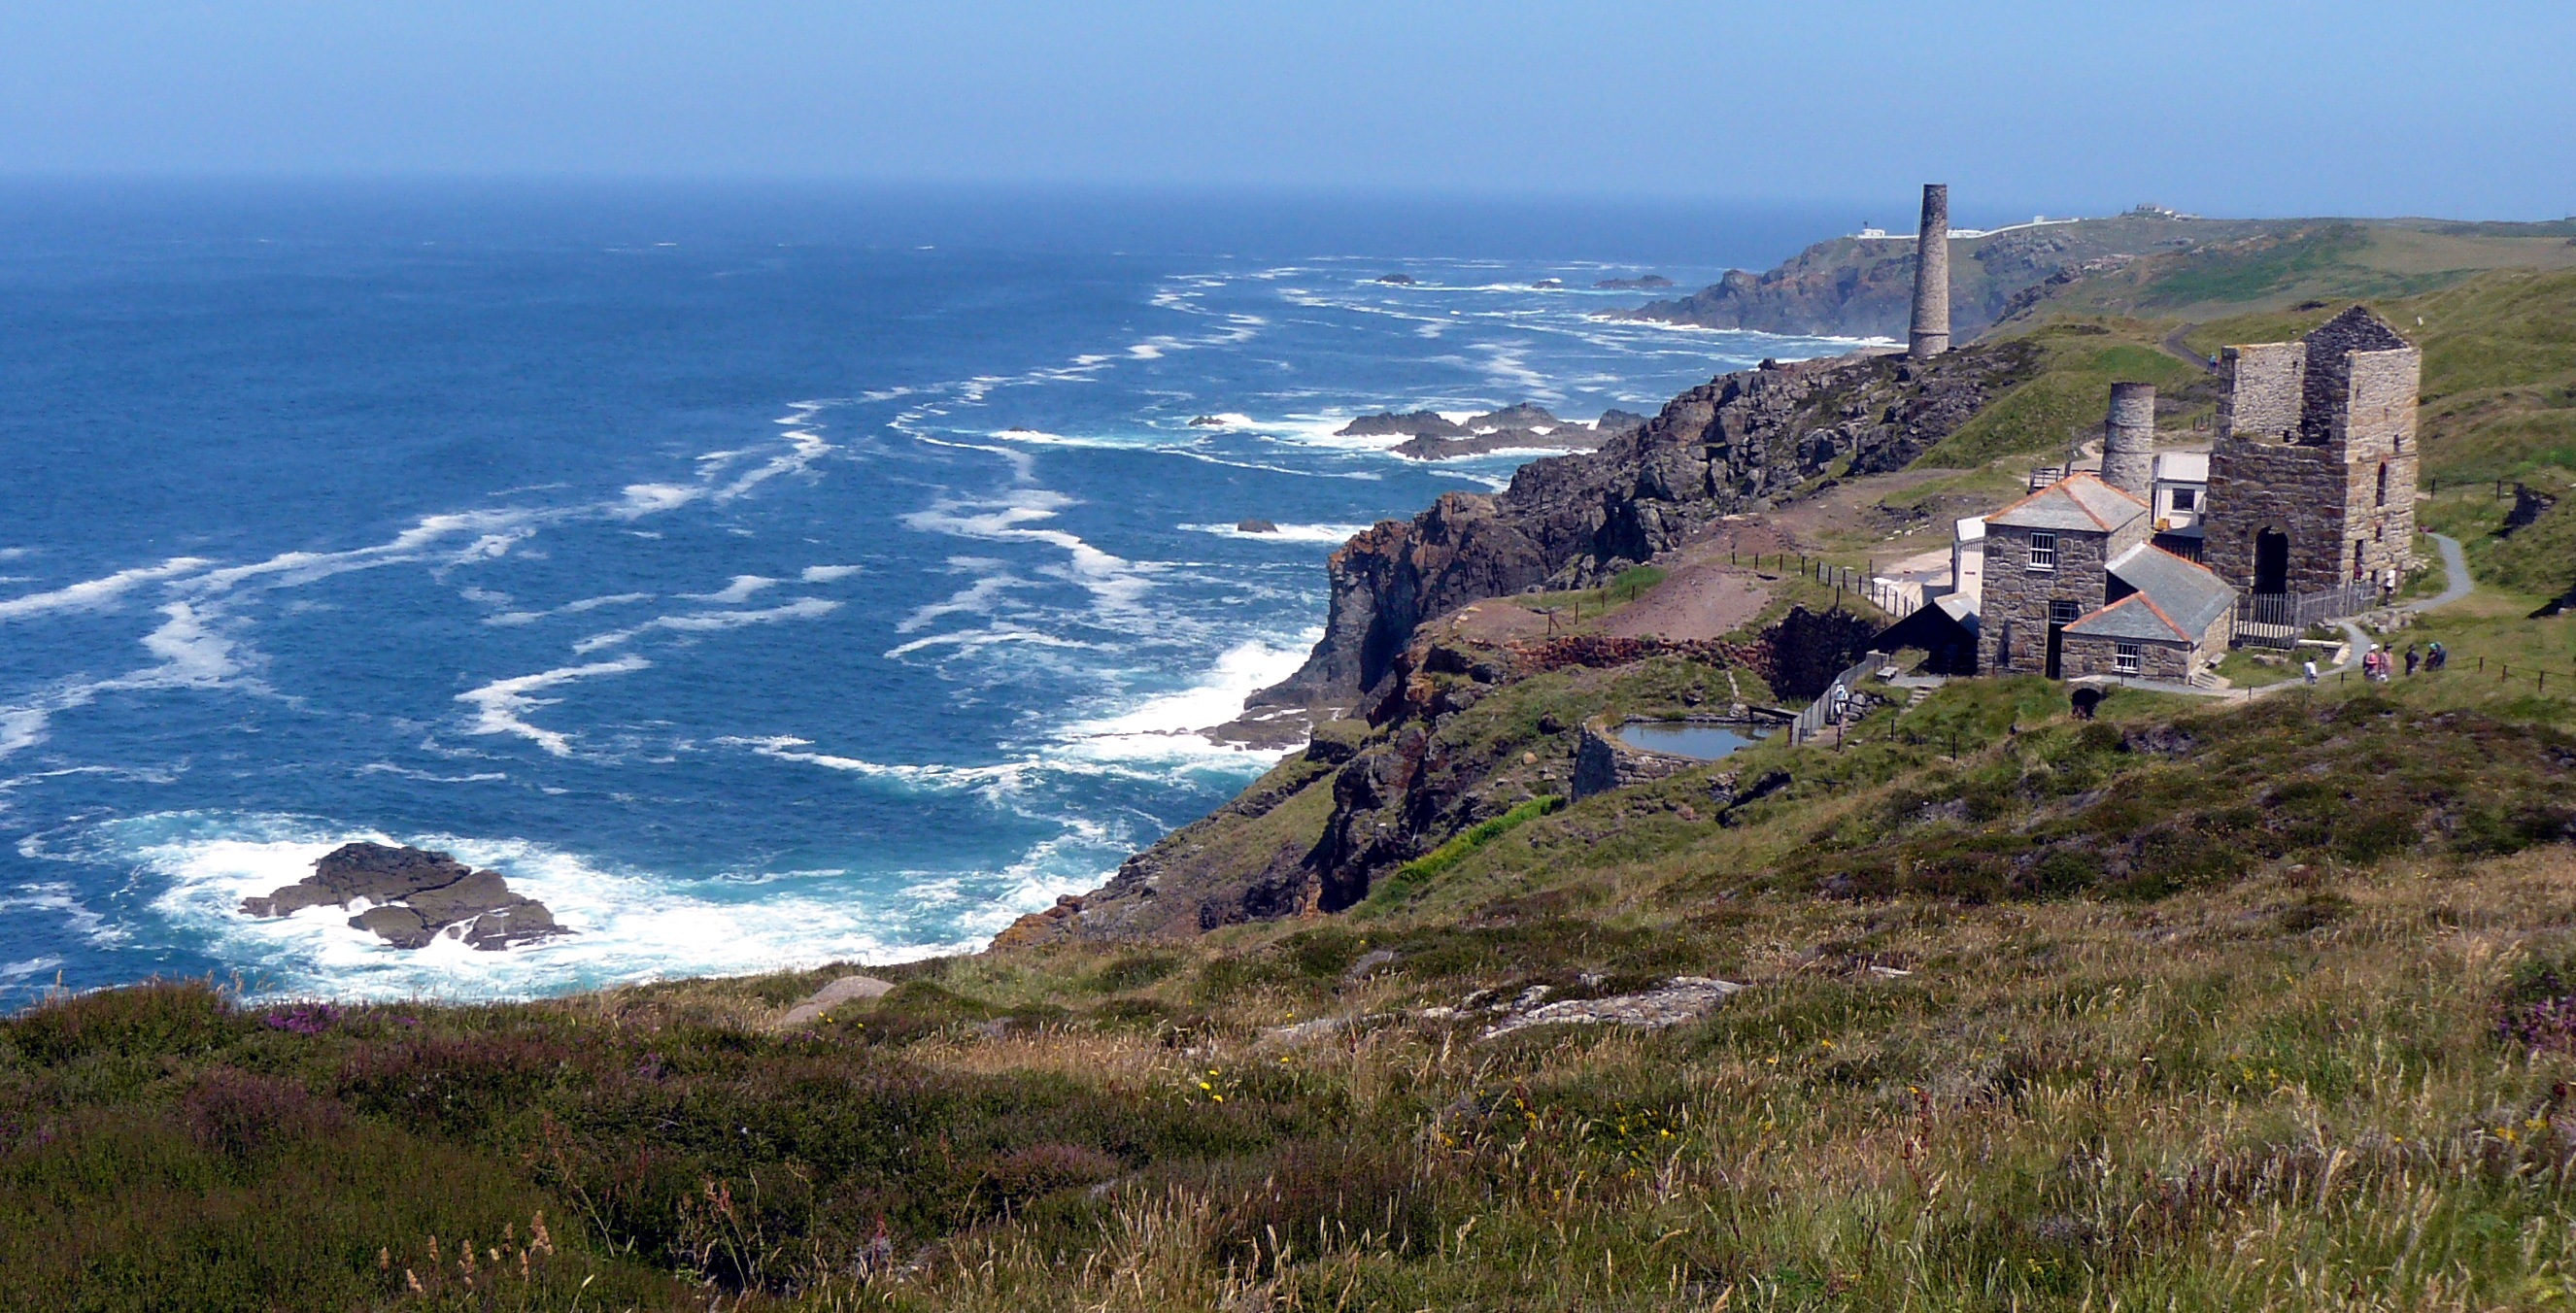
house, coast, headland, promontory, sea, coastal and oceanic landforms, sky, cape, cliff, shore, ocean, bay, Raised beach, terrain, hill, klippe, highland, mountain, cove, beach, cloud, landscape, road, peninsula, wave, rock, tourism